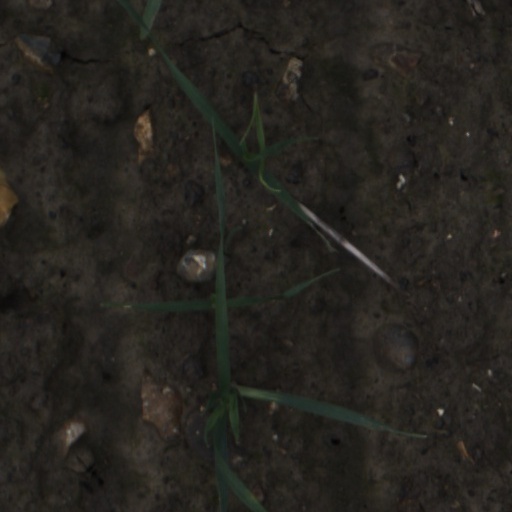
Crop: wheat